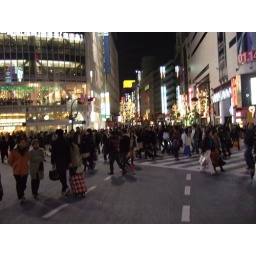
Hordes of people cross the street at every conceivable angle near Shibuya station